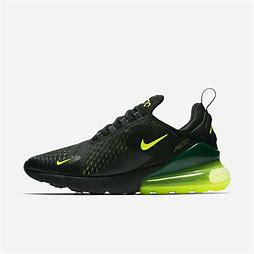
Brand: Nike
Model: Air Max 270